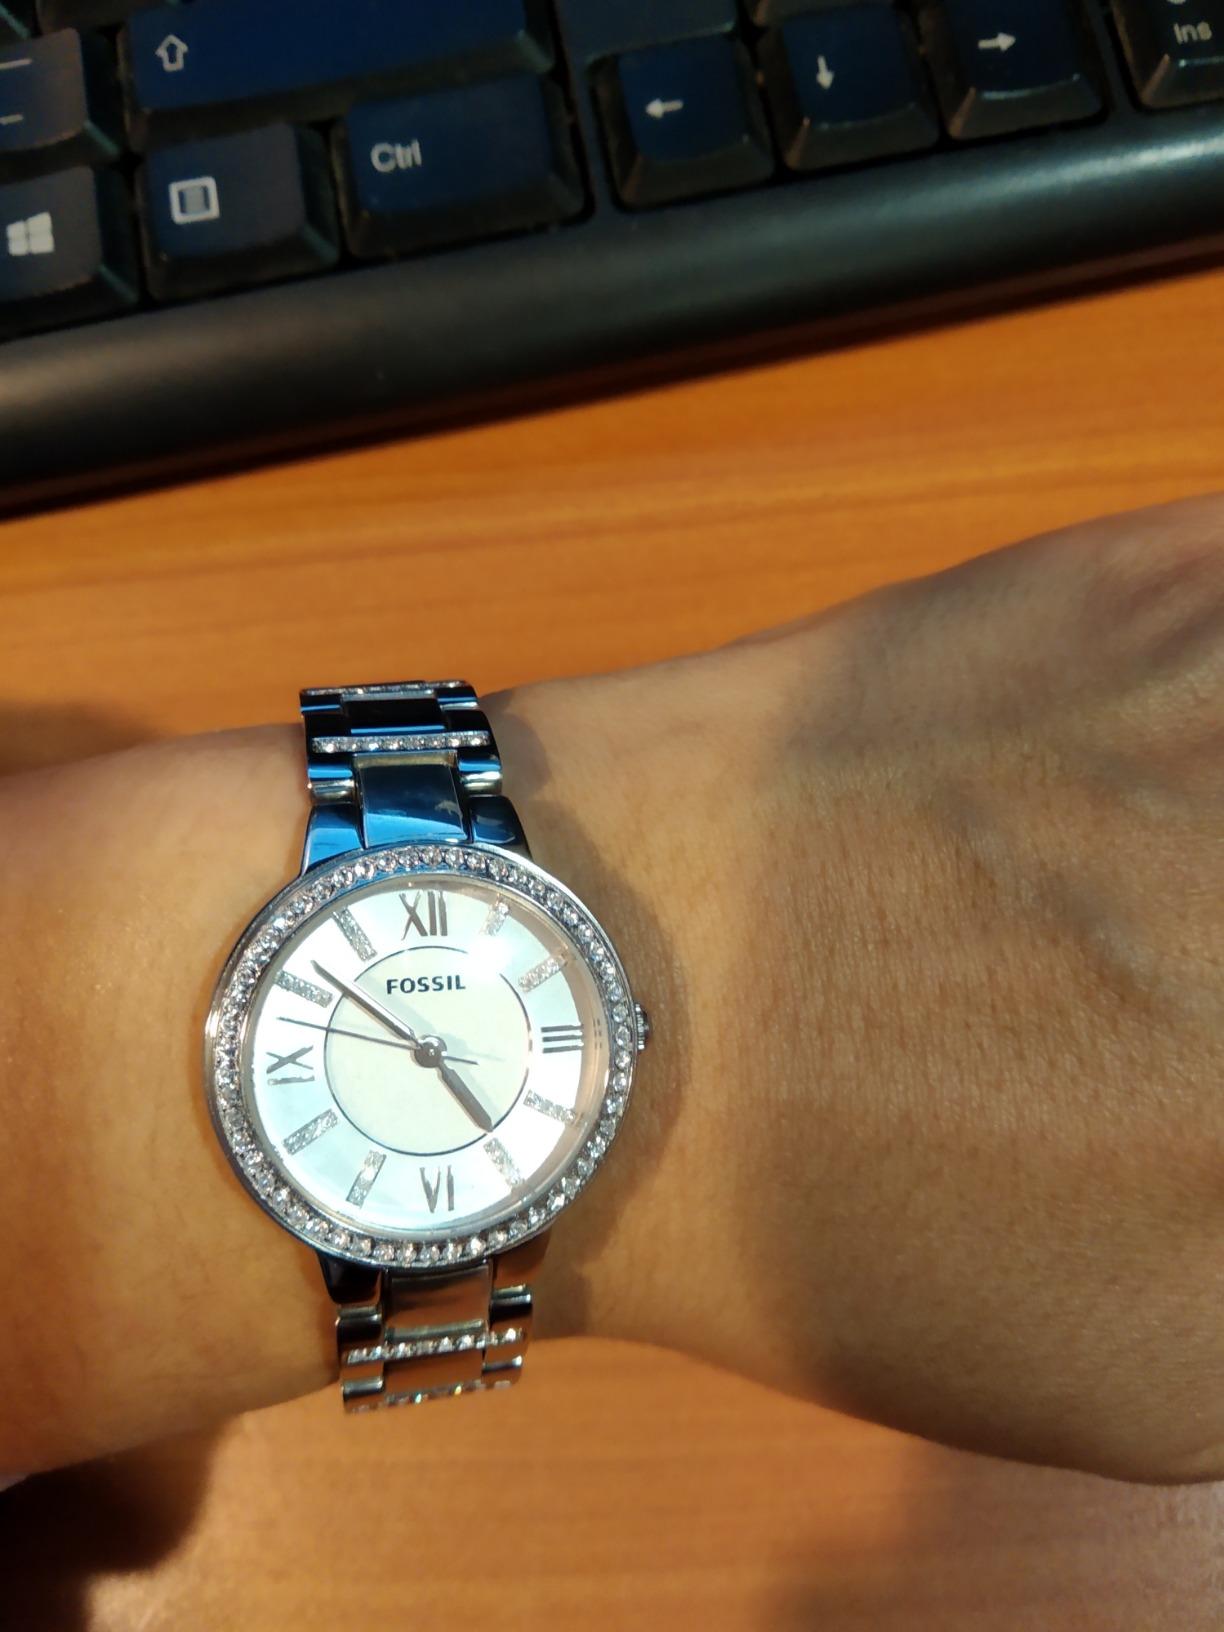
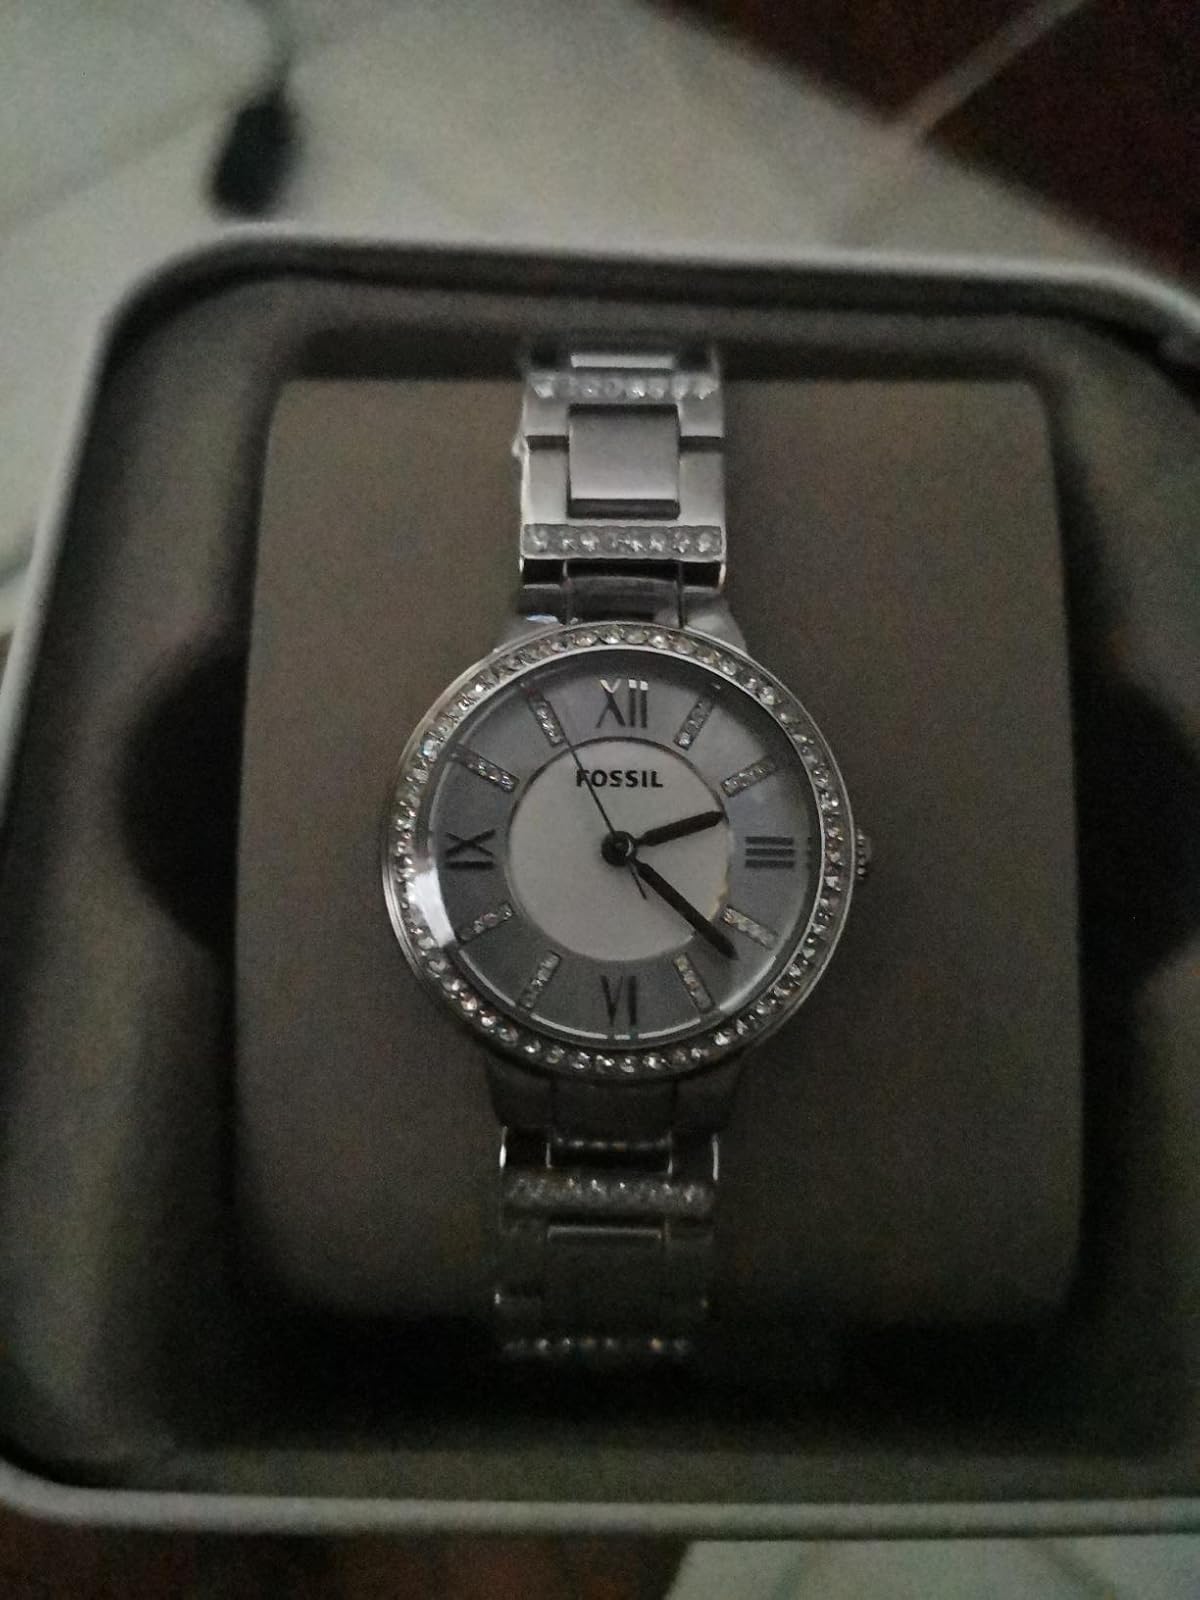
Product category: accessories_watch
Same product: yes